Hilja Pärssinen

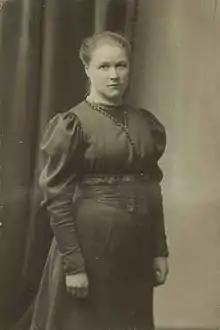
Hilja Parssinen

Hilja Pärssinen (13 July 1876, in Halsua – 23 September 1935, in née "Lindgren") was a Finnish schoolteacher, poet, journalist and politician. Along with Elvira Wilman and Hilda Tihlä was the most popular female writer in the labor movement. She served as a Member of the Parliament of Finland from 1907 to 1918 and again from 1929 until her death in 1935. During the Finnish Civil War in 1918, she was a member of the Finnish People's Delegation. After the defeat of the Red side, she fled at first to Soviet Russia and then to Estonia, from where she was extradited back to Finland in 1919 to receive a 12-year prison sentence for her role on the losing side of the Civil War. She was pardoned in 1923 and returned to politics.